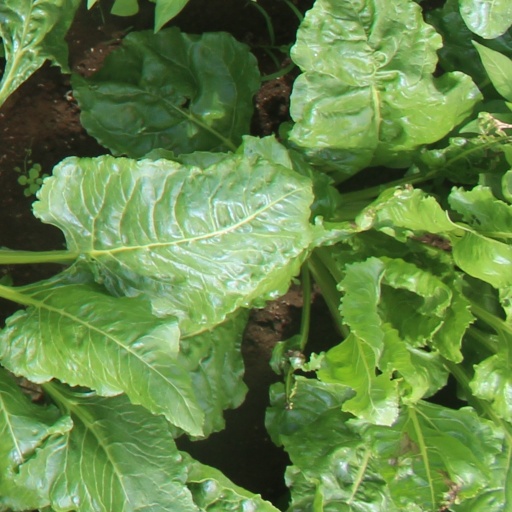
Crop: sugar beet